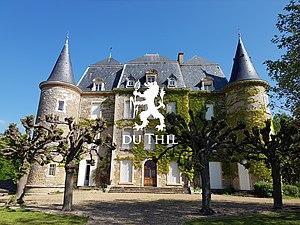
Le château du Thil est situé sur la commune de Chenôves en Saône-et-Loire, sur une motte isolée.